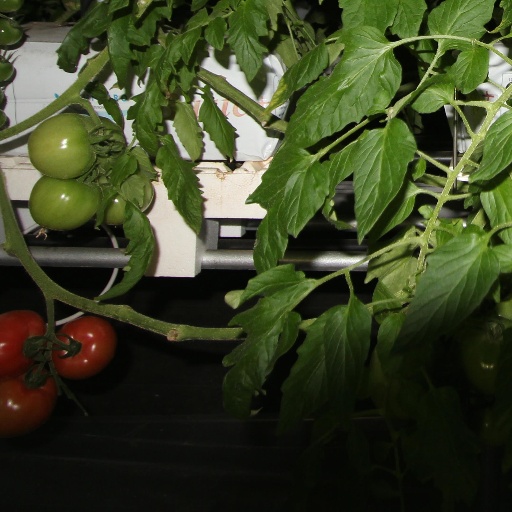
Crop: tomato